Ama'ara: The Song of the Whales

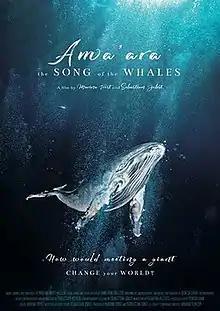

Amaara: The Song of the Whales is a 2021 German documentary film directed by Sebastian Jobst.